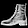
Label: Ankle boot